Battle of Lyrskov Heath

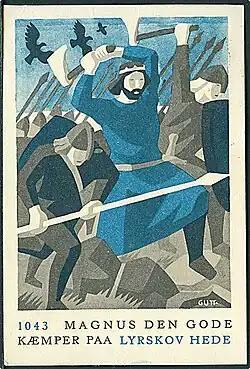
A depiction of Magnus during the Battle of Lyrskov Heath

The Battle of Lyrskov Heath (or Hede) was fought on September 28, 1043, at Lyrskov, between a Dano-Norwegian army led by Magnus the Good and an army of Wends. It was a great victory for Magnus' forces; the Wendish army was crushed and up to 15,000 were killed.